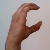
The image shows a hand gesture representing the letter 'C' in Indian Sign Language.